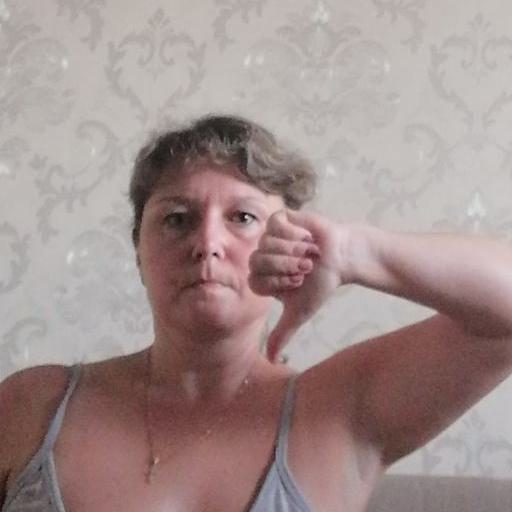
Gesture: dislike